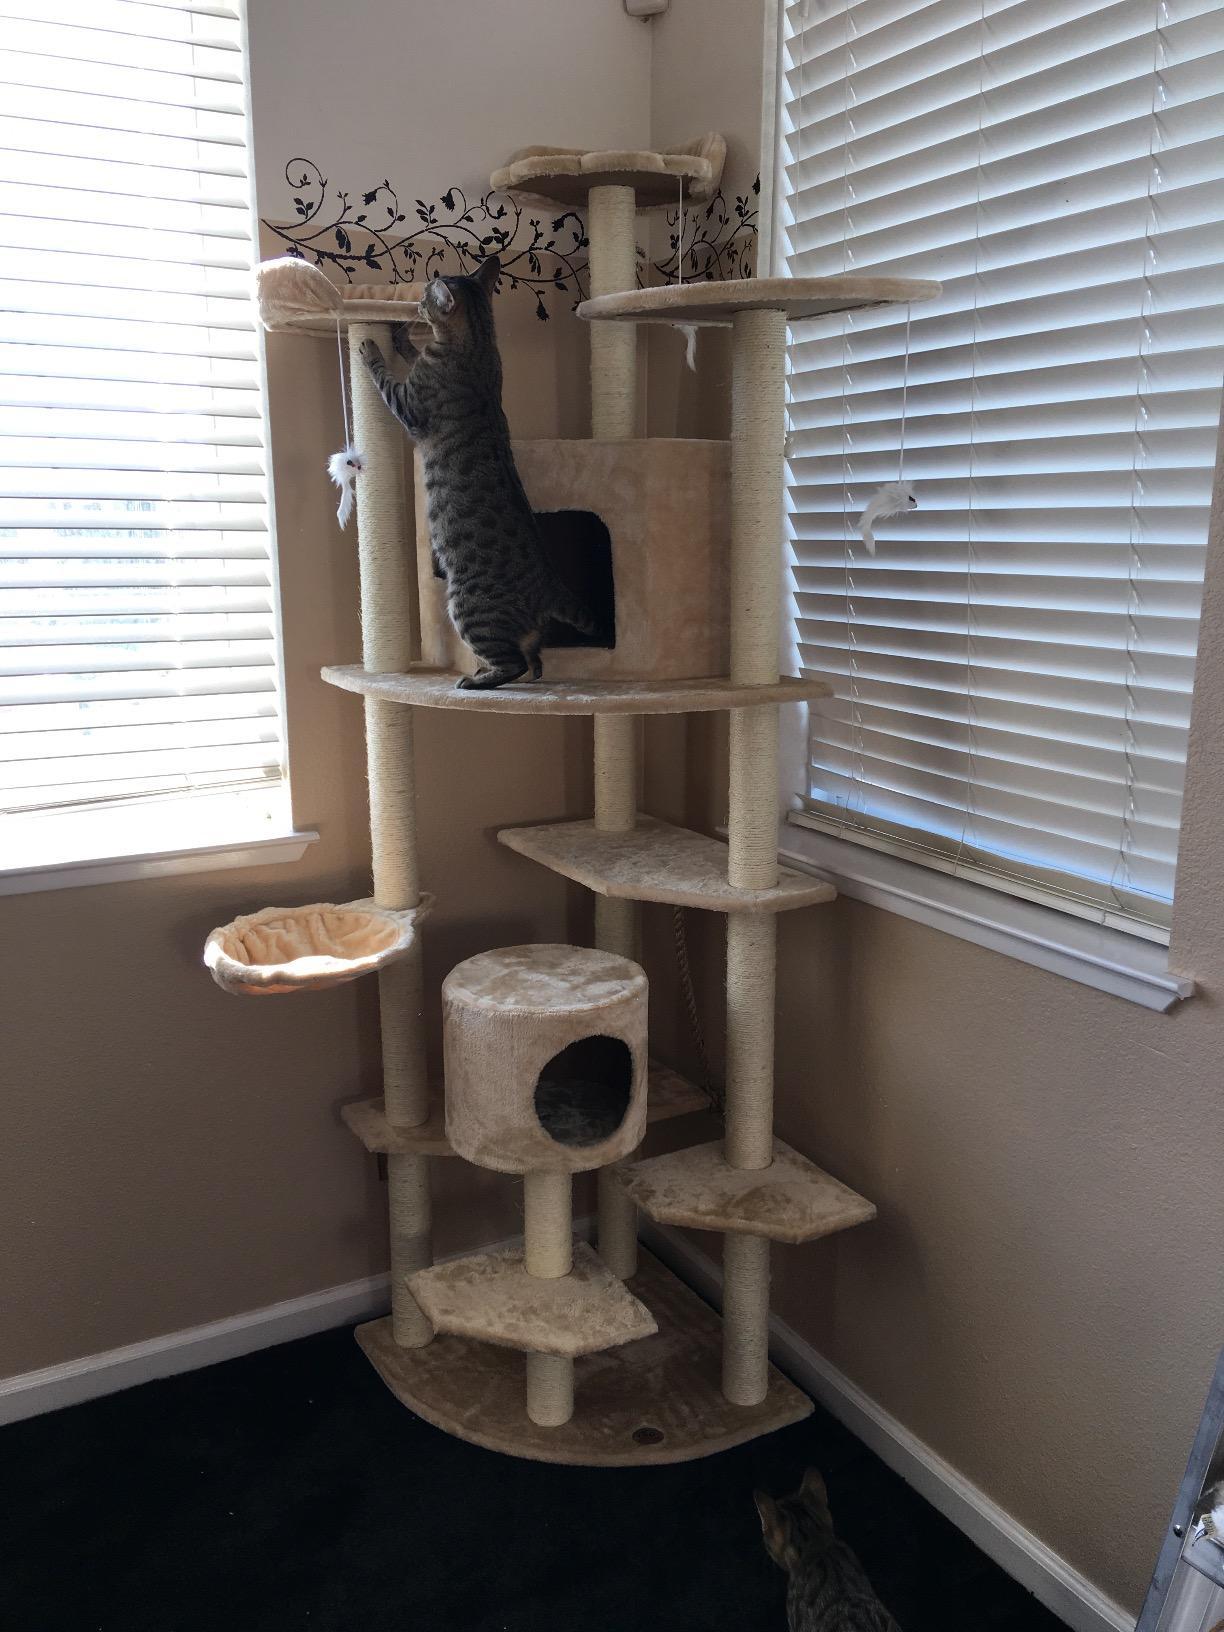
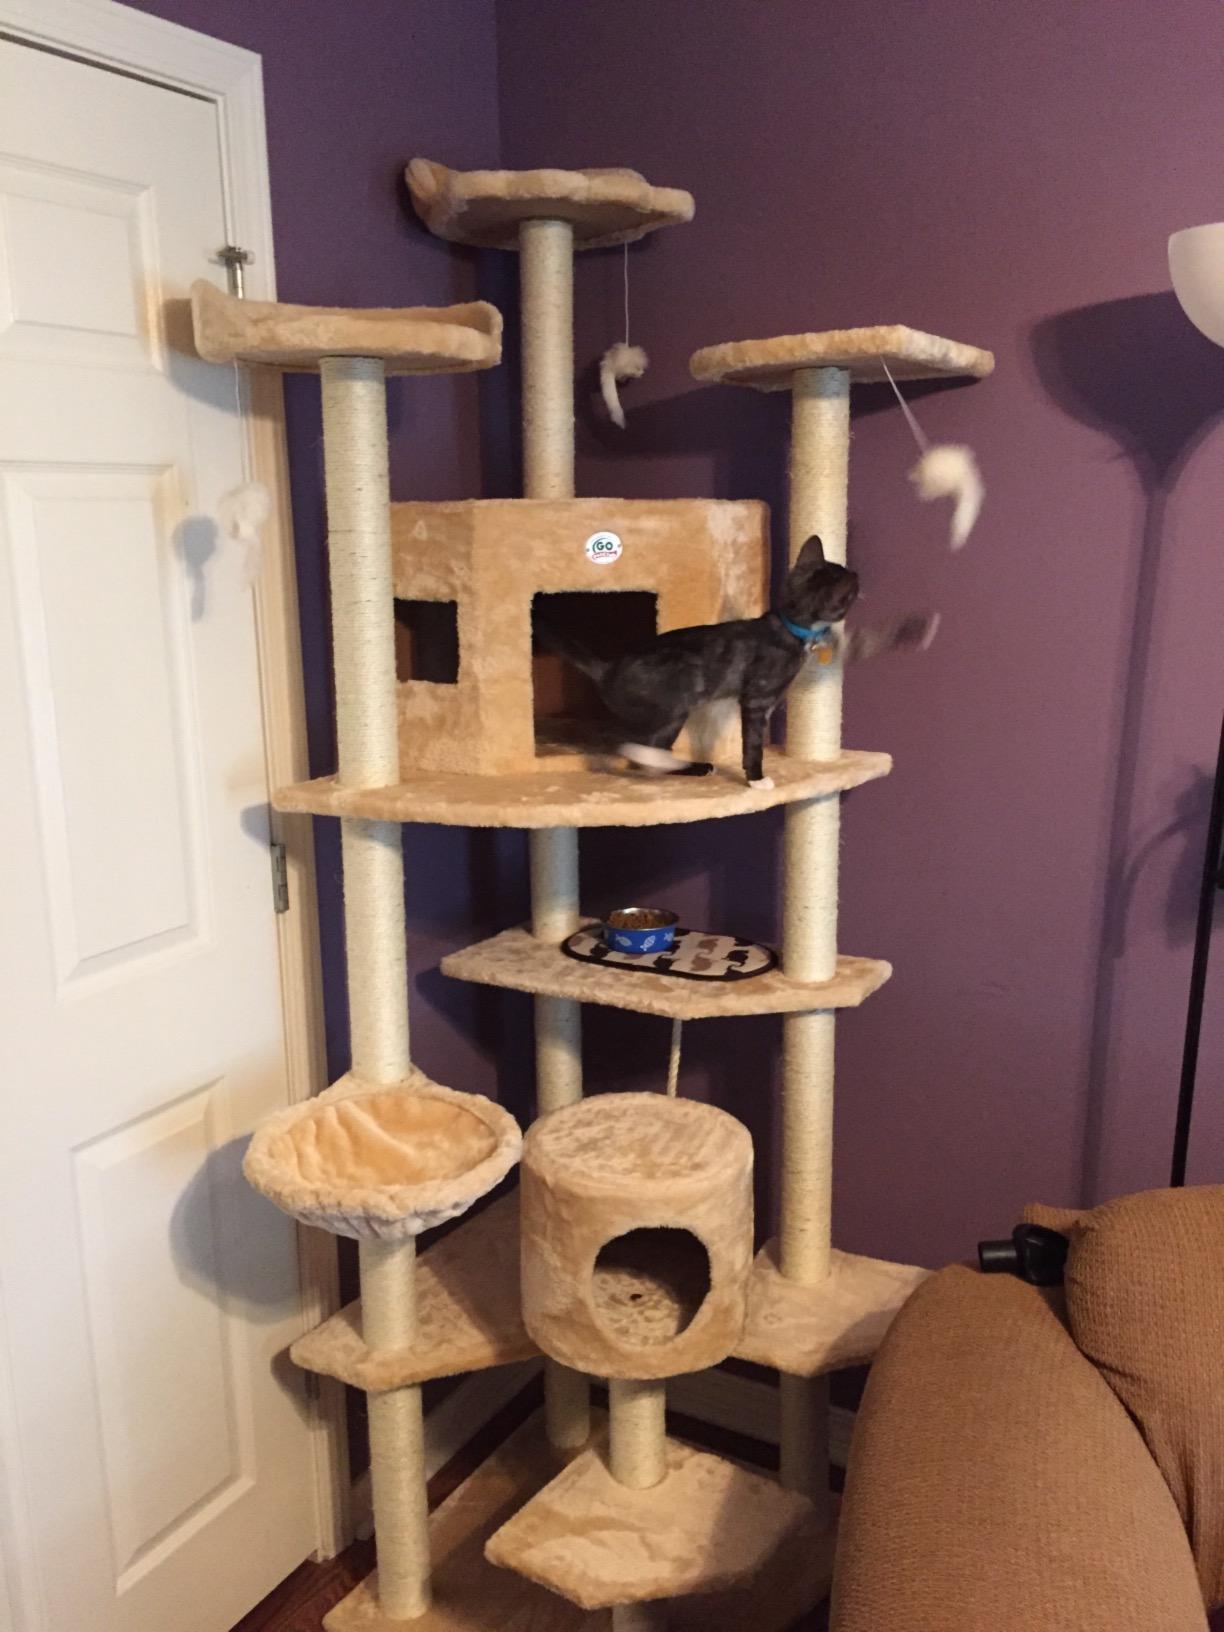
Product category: items_cat tree
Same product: yes